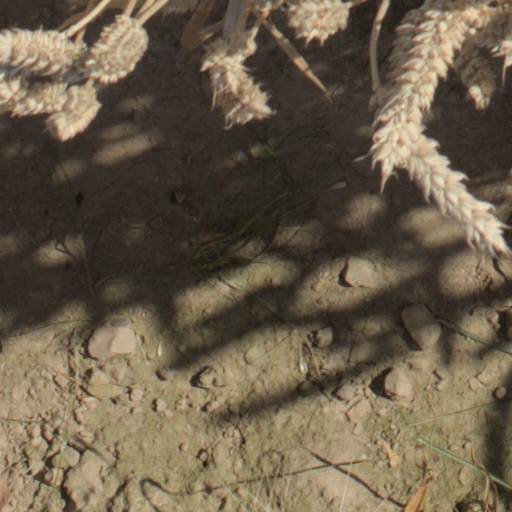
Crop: wheat